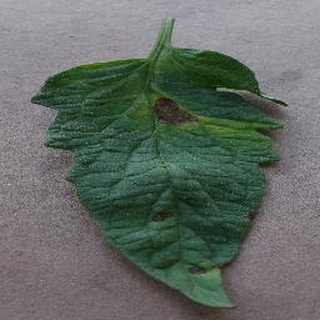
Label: tomato_early_blight